54th Anti-Aircraft Brigade (United Kingdom)

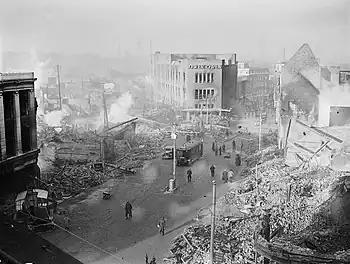
Coventry city centre following 14 November air raid.

The new division was still being formed when the "Luftwaffe" launched a series of devastating raids, beginning with the notorious Coventry Blitz on 14/15 November. The Coventry raid was preceded by a dozen pathfinder aircraft of "Kampfgeschwader 100" riding an "X-Gerät" beam to drop flares and incendiary bombs on the target. The huge fires that broke out in the congested city centre then attracted successive 40-strong waves of bombers flying at heights between 12,000 and 20,000 feet to saturate the defences. The AA Defence Commander had prepared a series of concentrations to be fired using sound-locators and GL Mk. I gun-laying radar, but the bombing severed all lines of communication and the noise drowned out sound-location. Some gun positions were able to fire at searchlight beam intersections, glimpsed through the smoke and guessing the range. The Coventry raid was followed by three consecutive nights (19–22 November) of attacks on Birmingham and other Black Country industrial towns including West Bromwich, Dudley and Tipton. The change in enemy tactics led to additional AA units being moved to the West Midlands.